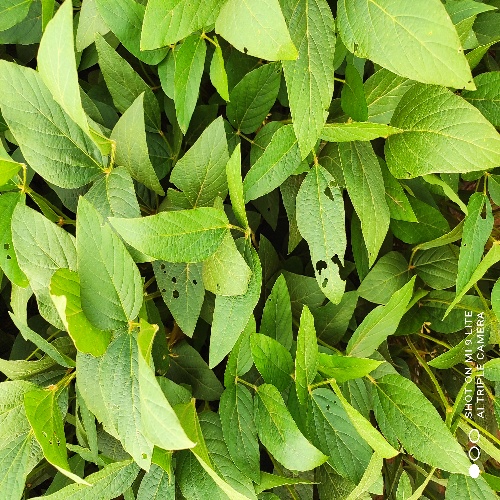
Label: Caterpillar